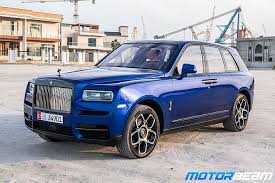
Label: noambulance